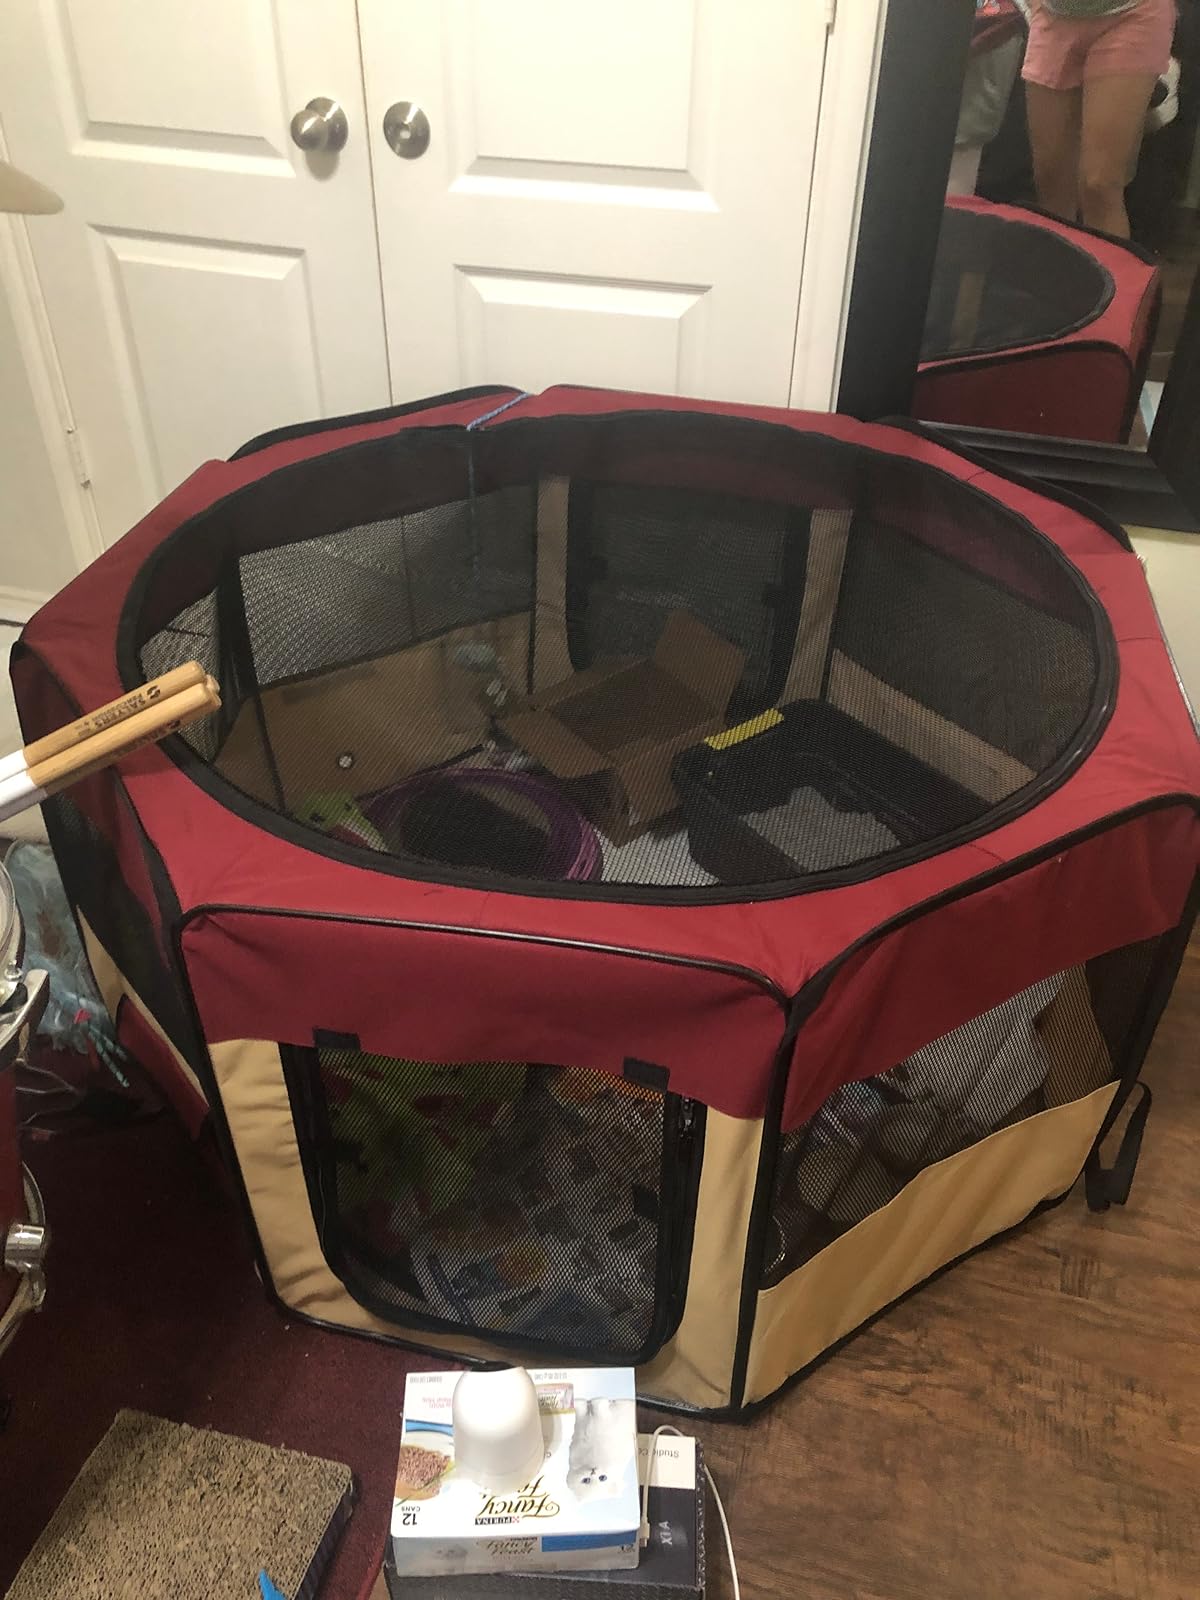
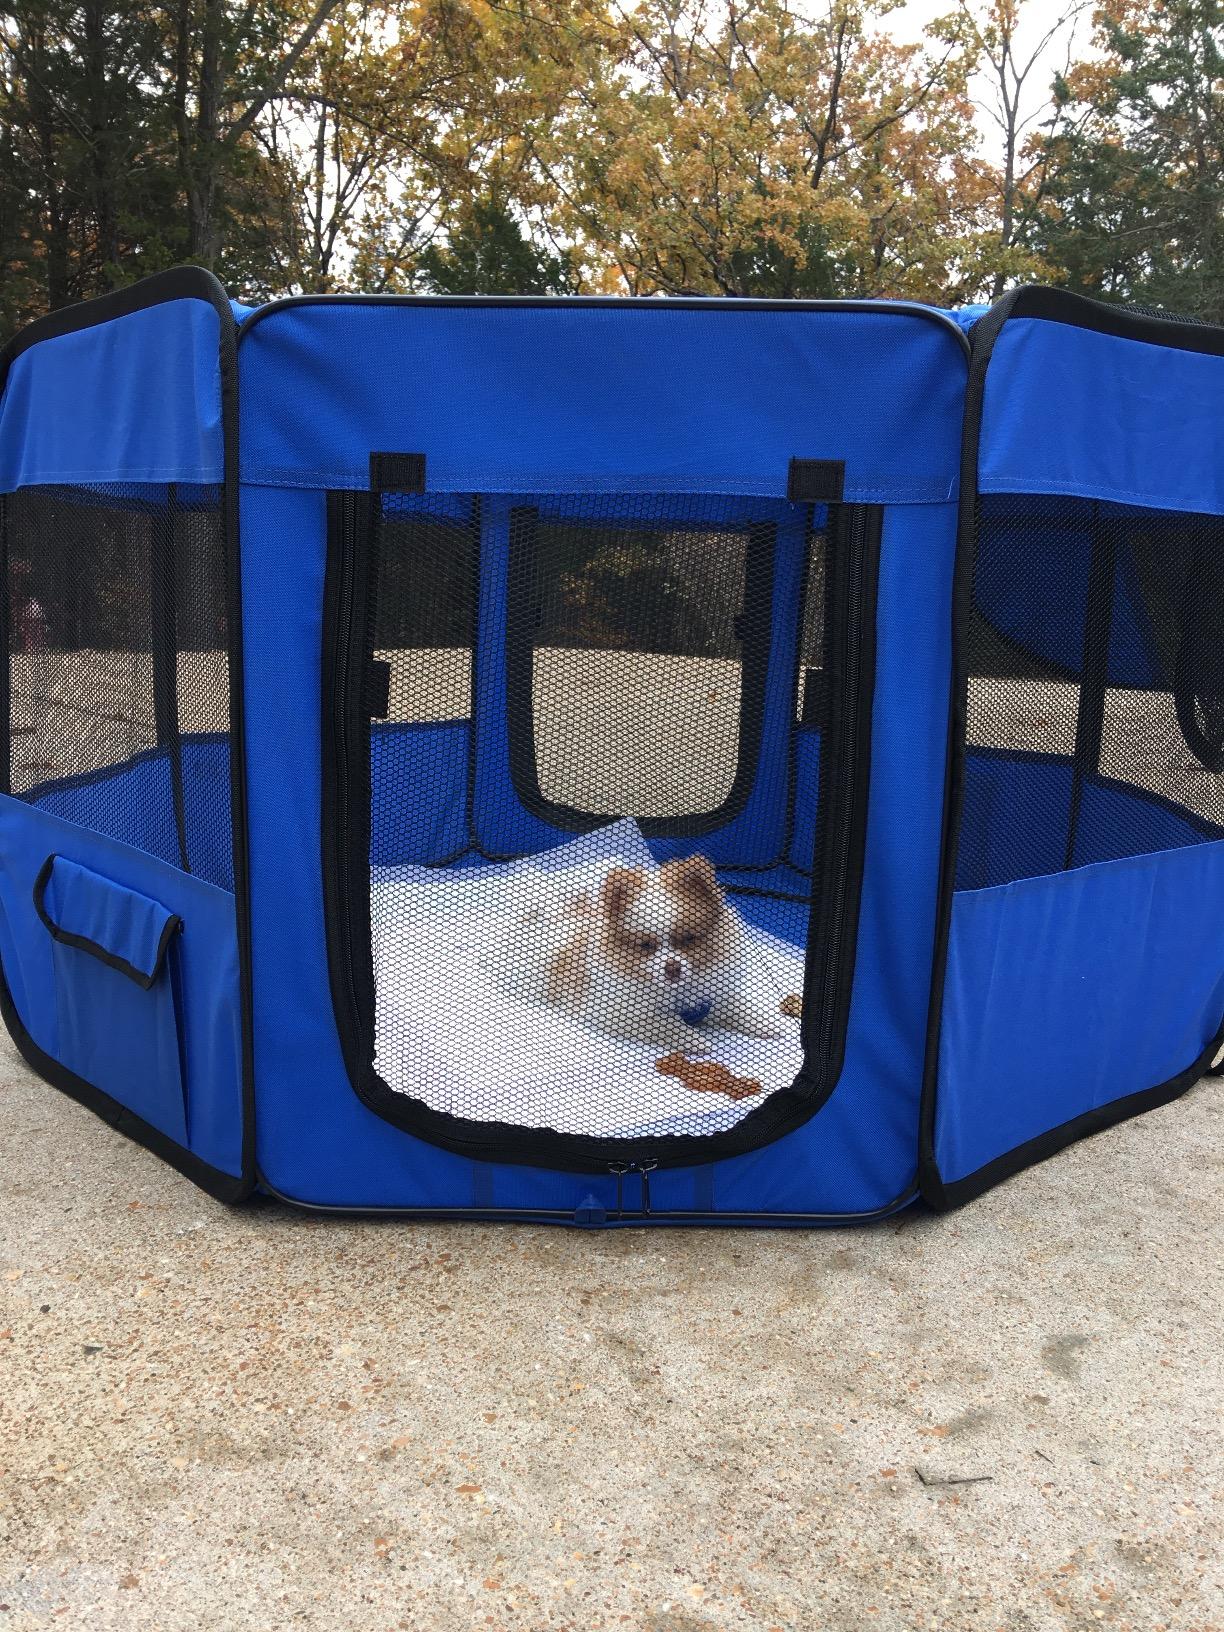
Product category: items_kennel
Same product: no